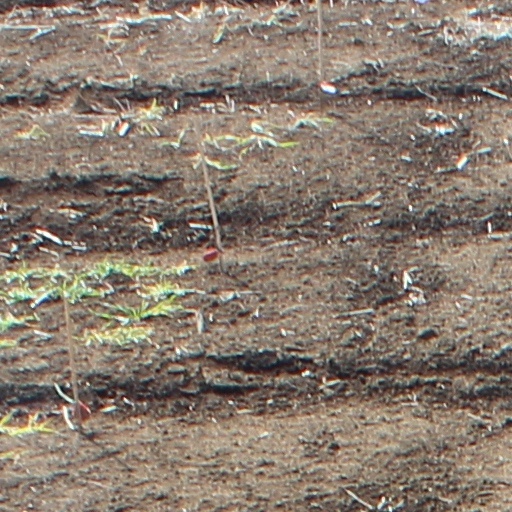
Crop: wheat